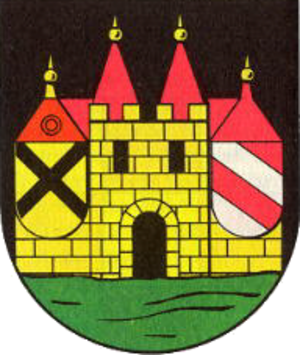
Elterlein
Coat of arms of Elterlein
Elterlein er en lille by i Erzgebirge som efter Kreisreformen i 2008 er en del af Erzgebirgskreis i den tyske delstat Sachsen. Førhen var den en del af den daværende Landkreis Annaberg.